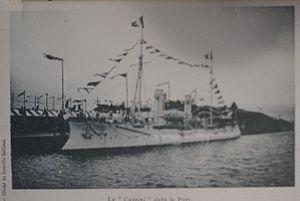
lors des Grandes maoeuvrves de l'est de 1901. BM Reims cote CPA t4. Publication de 1901 en cartes postales.
Le Cassini est un navire de guerre, aviso-torpilleur d'escadre de la Marine nationale française. Il est en service de 1895 à 1917. Il est converti en mouilleur de mines en 1912. Il est baptisé du nom de Cassini d'après le géographe Jean-Dominique Cassini. Il participe à la Première Guerre mondiale, et est victime d'une mine marine en 1917.